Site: brandenburg
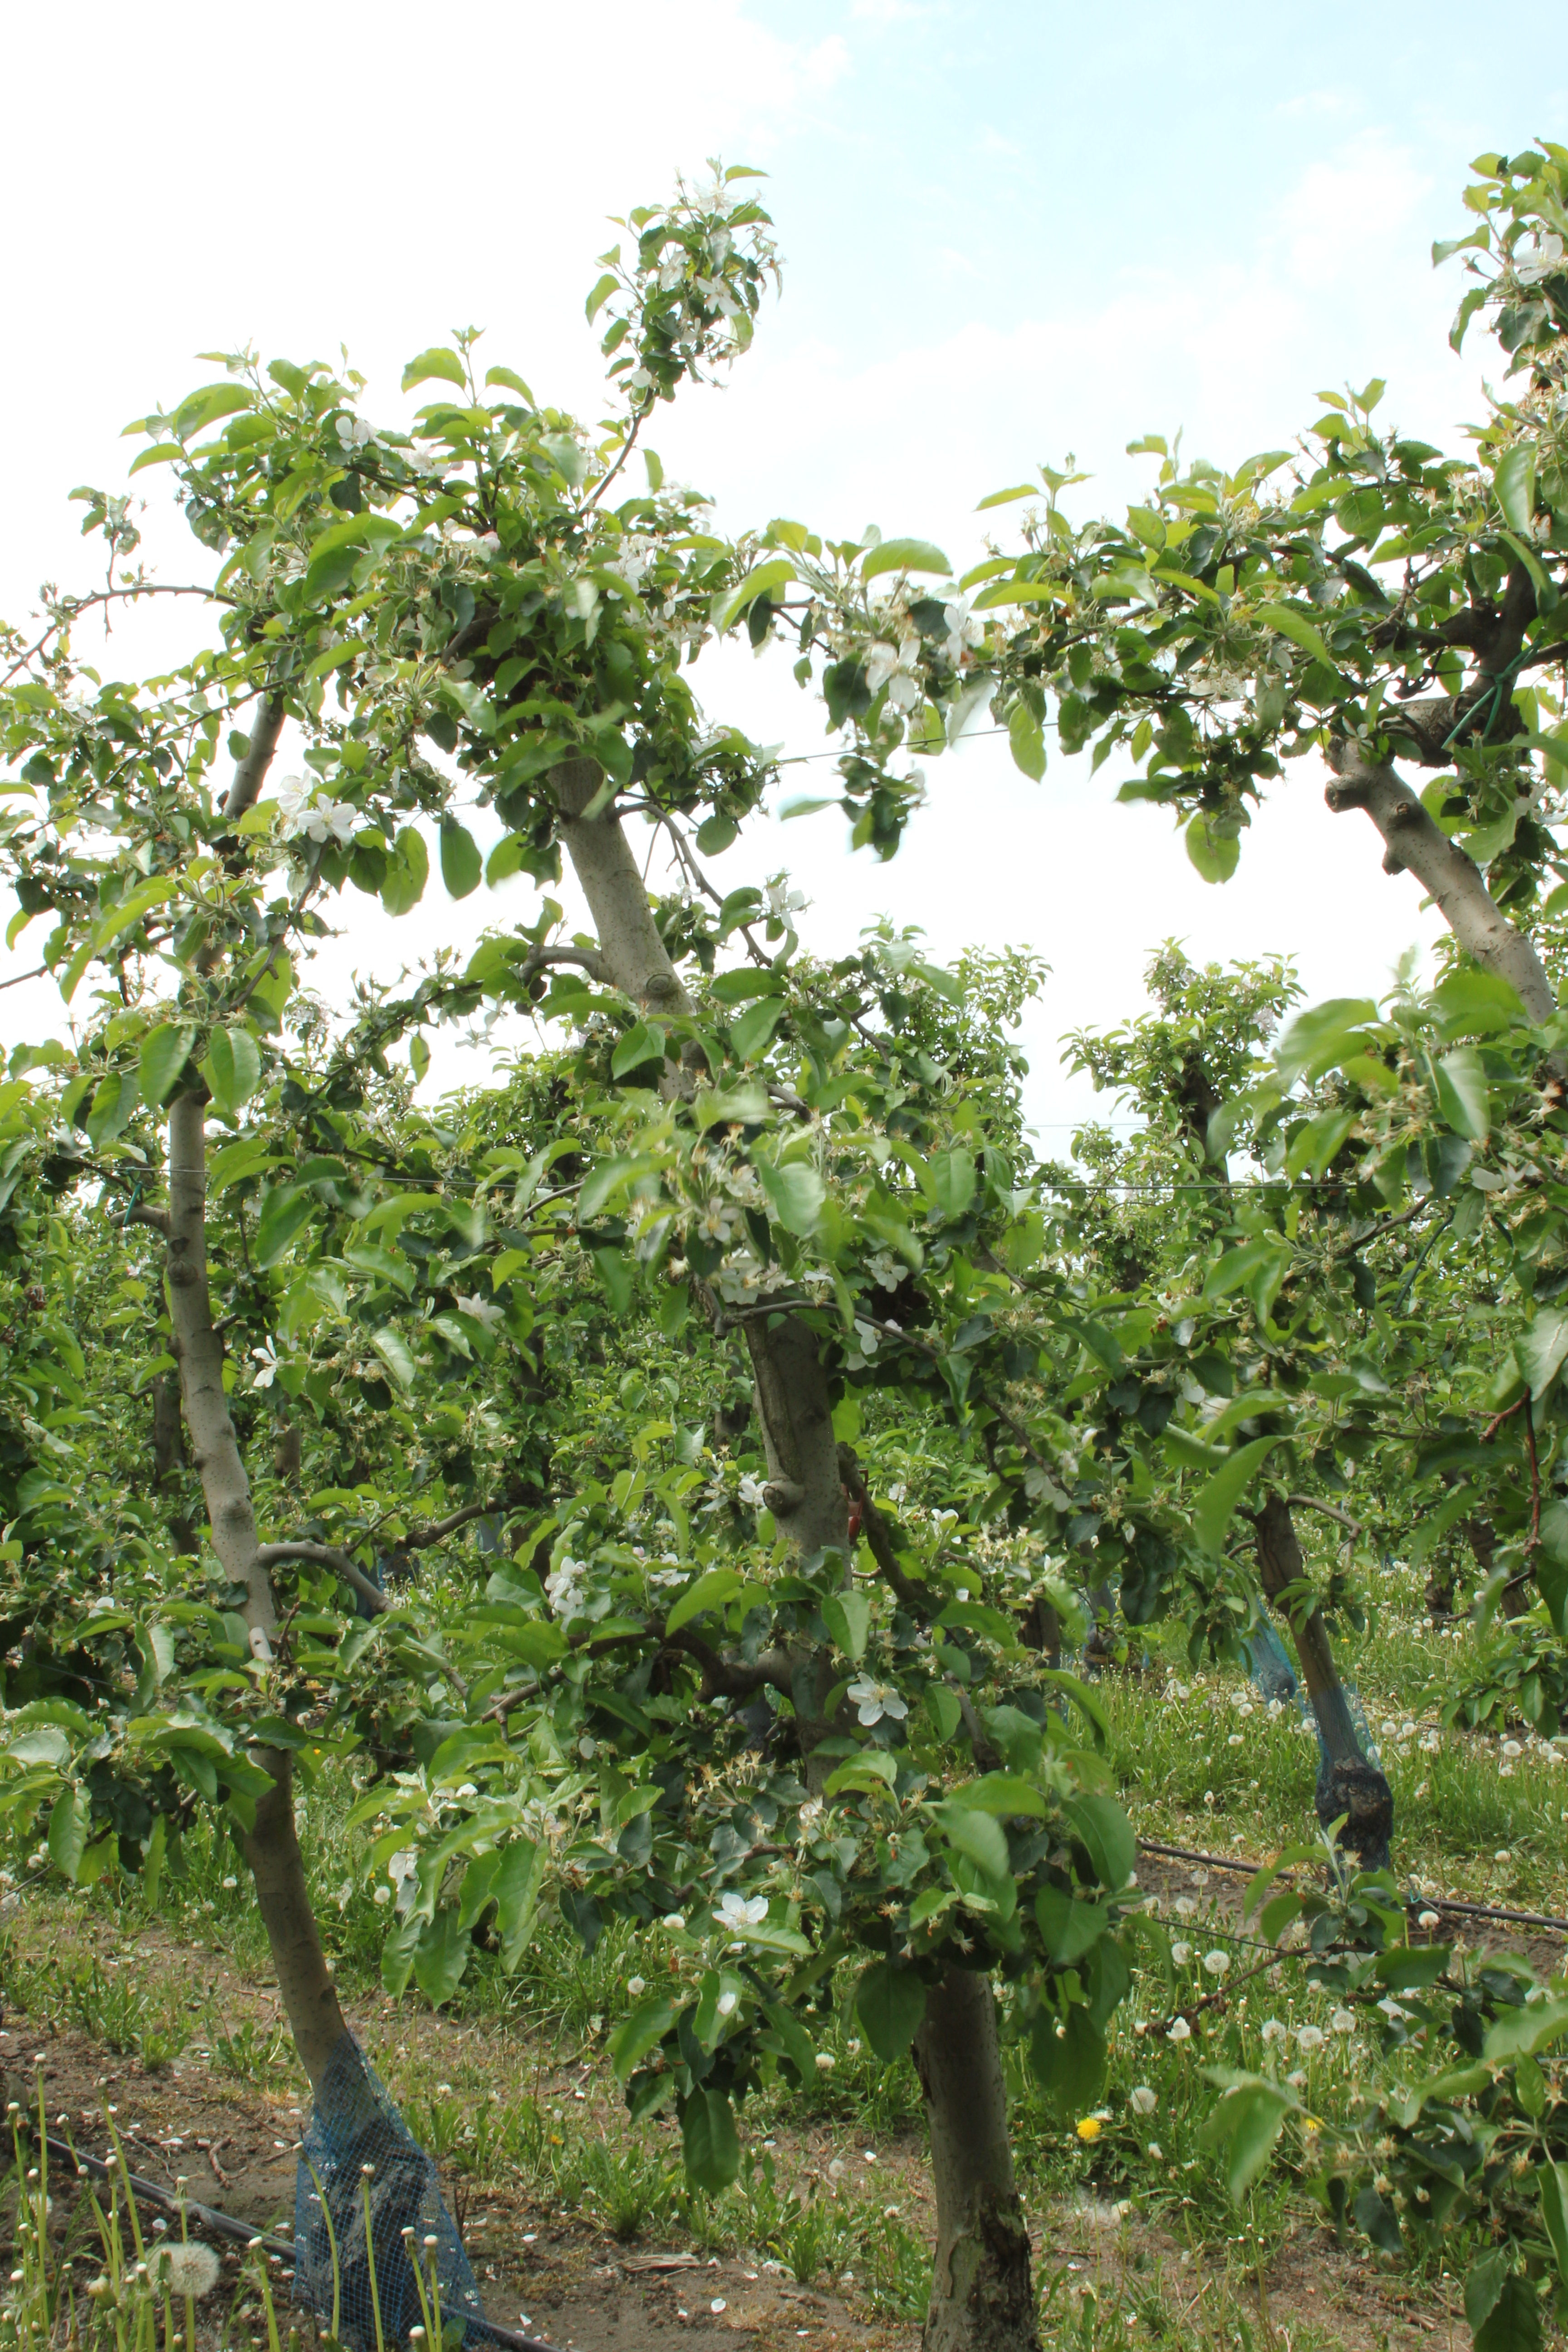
Growth stage (BBCH 67): Flowering